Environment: real
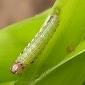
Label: fall_armyworm